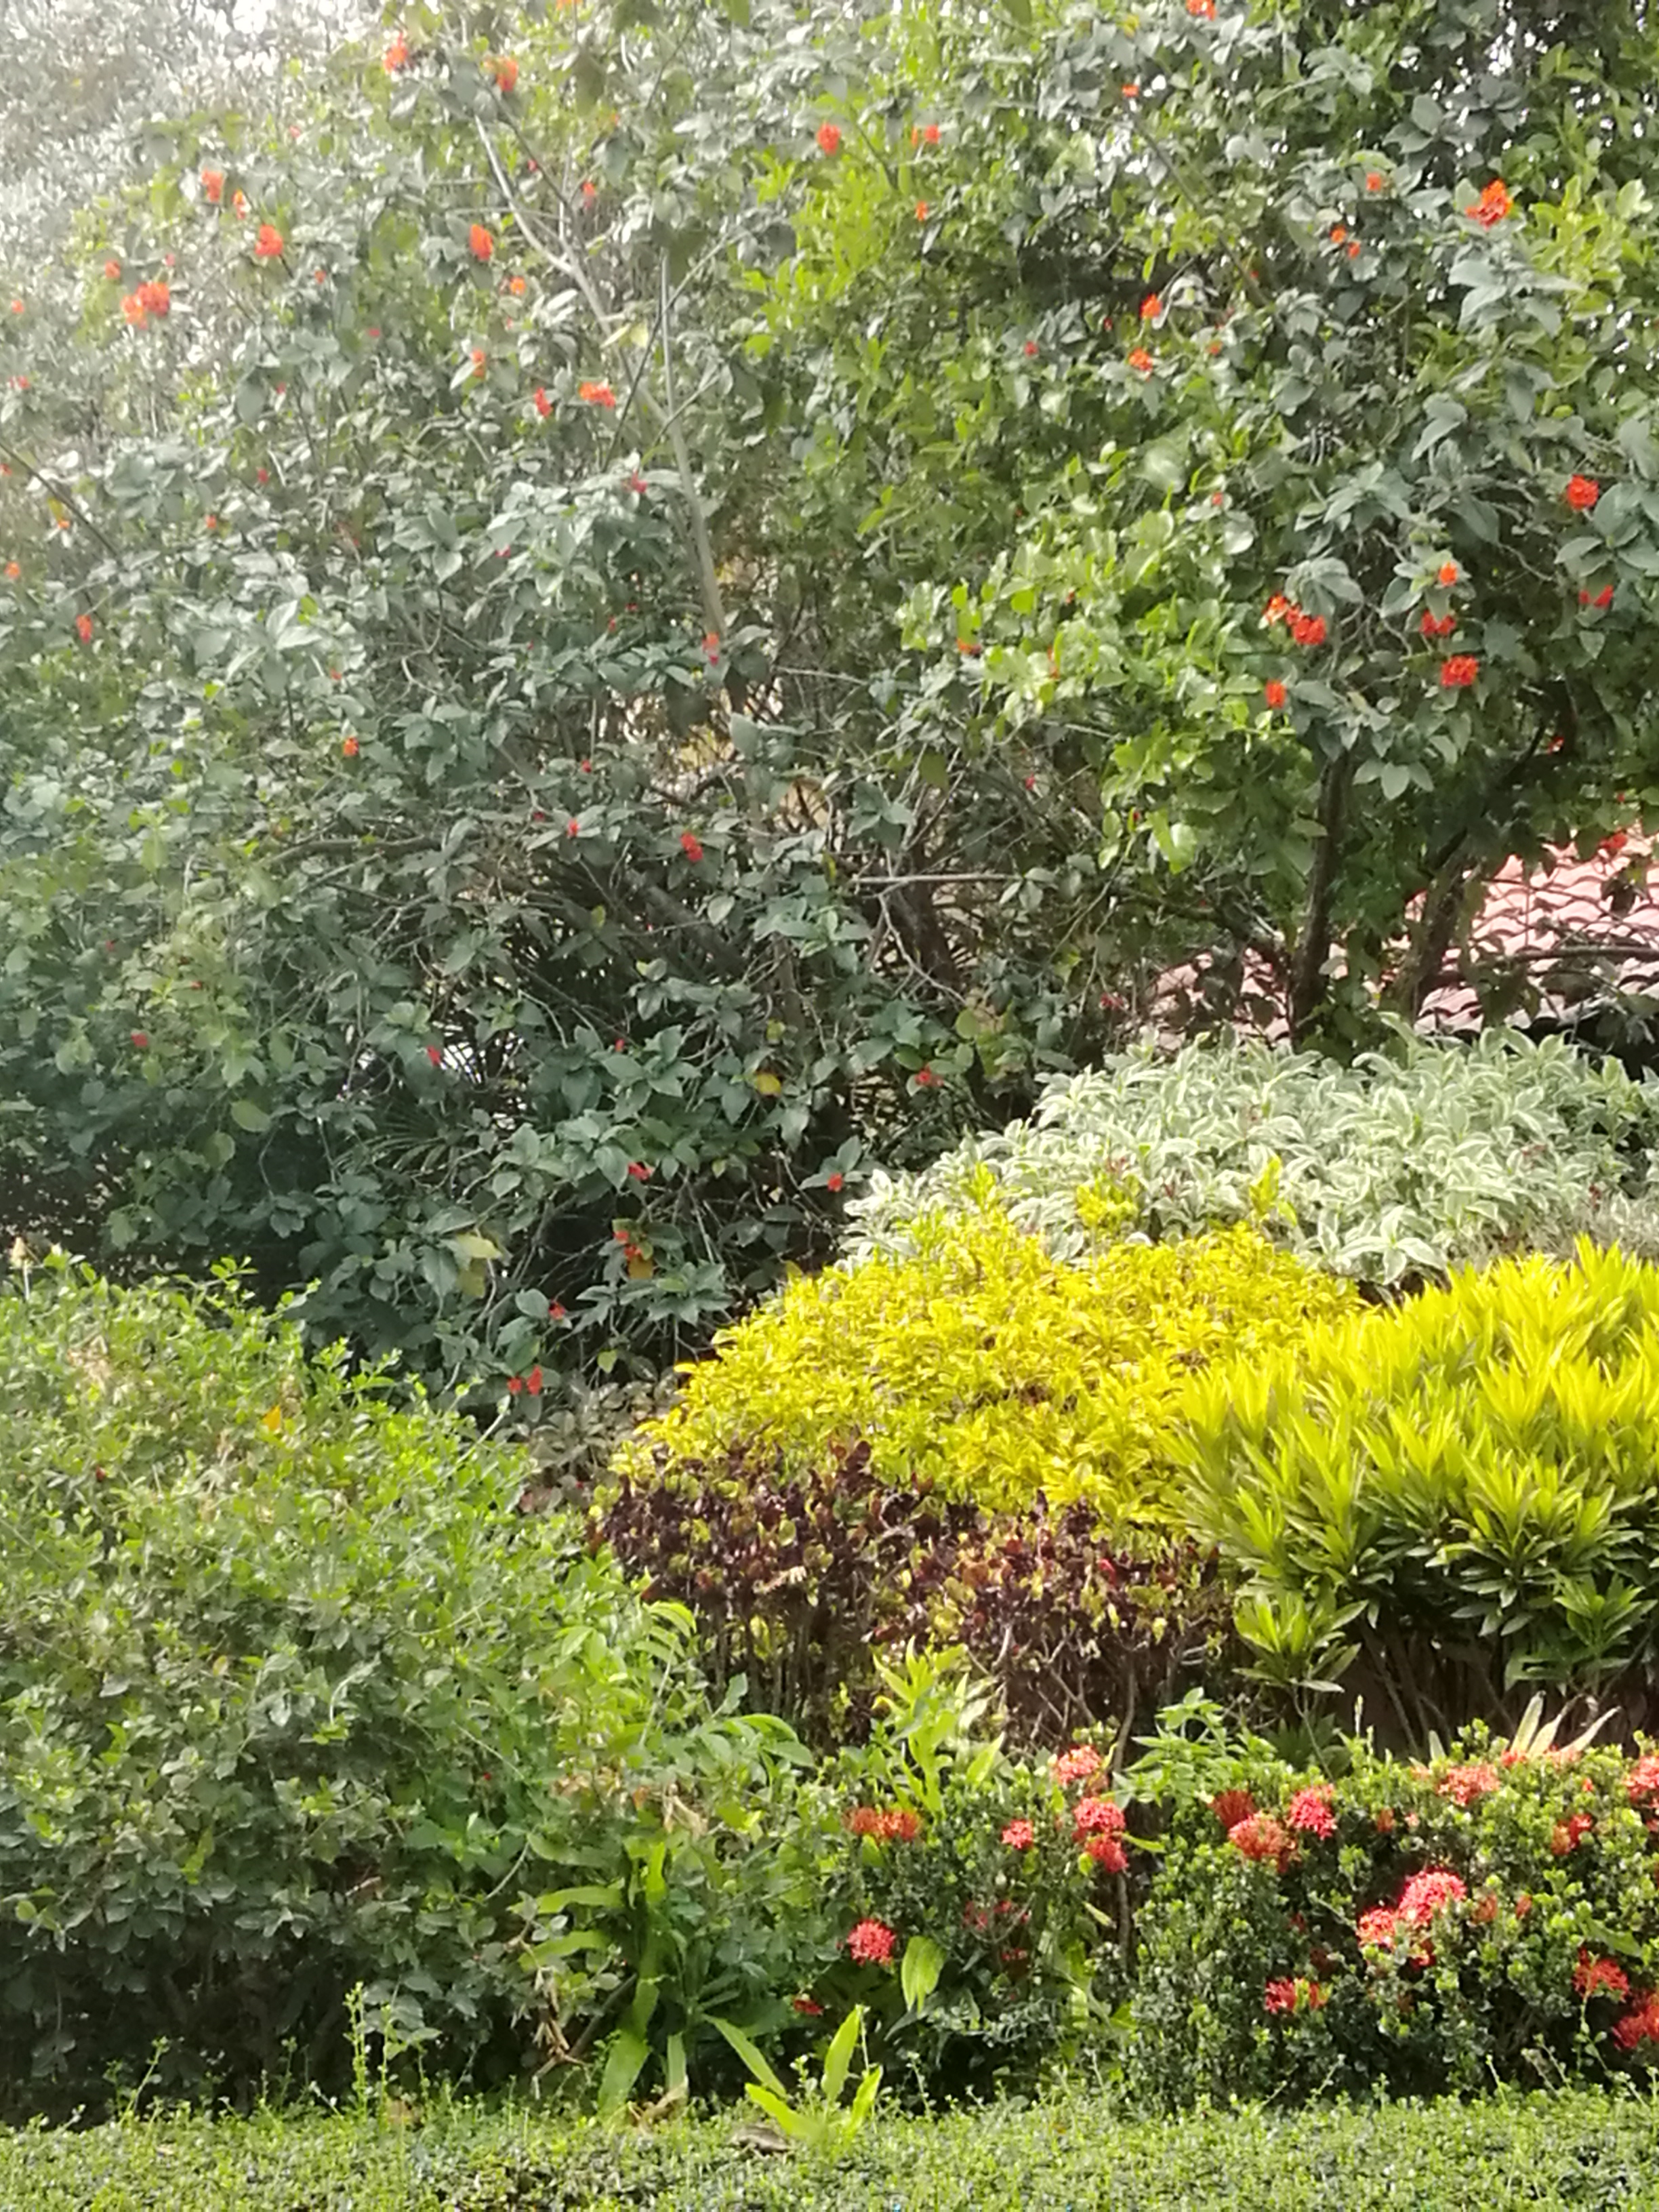
flowers, landscape, tree, nature, path, grass, blossom, daylight, plant, sky, sun, white, lawn, warm, sunlight, leaf, flower, petal, bloom, home, walkway, summer, floral, environment, young, spring, green, color, calm, botany, grow, relax, wildflower, yellow, red, park, fresh, shrub, place, outdoor, leaves, ecosystem, foliage, countryside, rural area, view, hill, meadow, garden, habitat, vegetation, woody plant, flowering plant, plant community, shrubland, botanical garden, landscaping, annual plant, evergreen, perennial plant